Marong

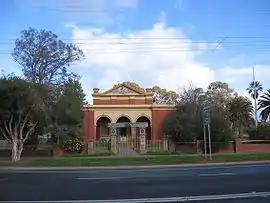
The former Shire Hall at Marong

Marong is a town in Victoria, Australia. At the , Marong and the surrounding area had a population of 2,005. It is to the west of Bendigo. Its local government area is the City of Greater Bendigo. The town is at the junction of the Calder Highway (A79) and the Calder Alternate Highway (A790).